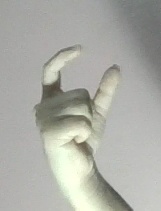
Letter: nun